Science City station (Guangzhou Metro)

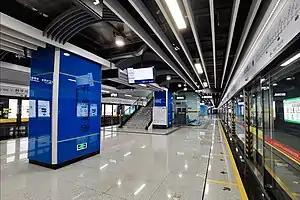
Platform

Science City station, is a station of Line 21 of the Guangzhou Metro. It started operations on 20 December 2019.